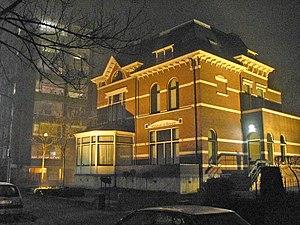
Une lampe à vapeur de sodium est une lampe à décharge pour laquelle la luminescence est produite dans une vapeur de sodium. On distingue les lampes à vapeur de sodium basse pression, qui émettent une lumière dont la couleur tire sur l'orange, et les lampes à vapeur de sodium haute pression, de couleur un peu plus jaune-orangé. Ces lampes sont couramment utilisées pour l'éclairage public.